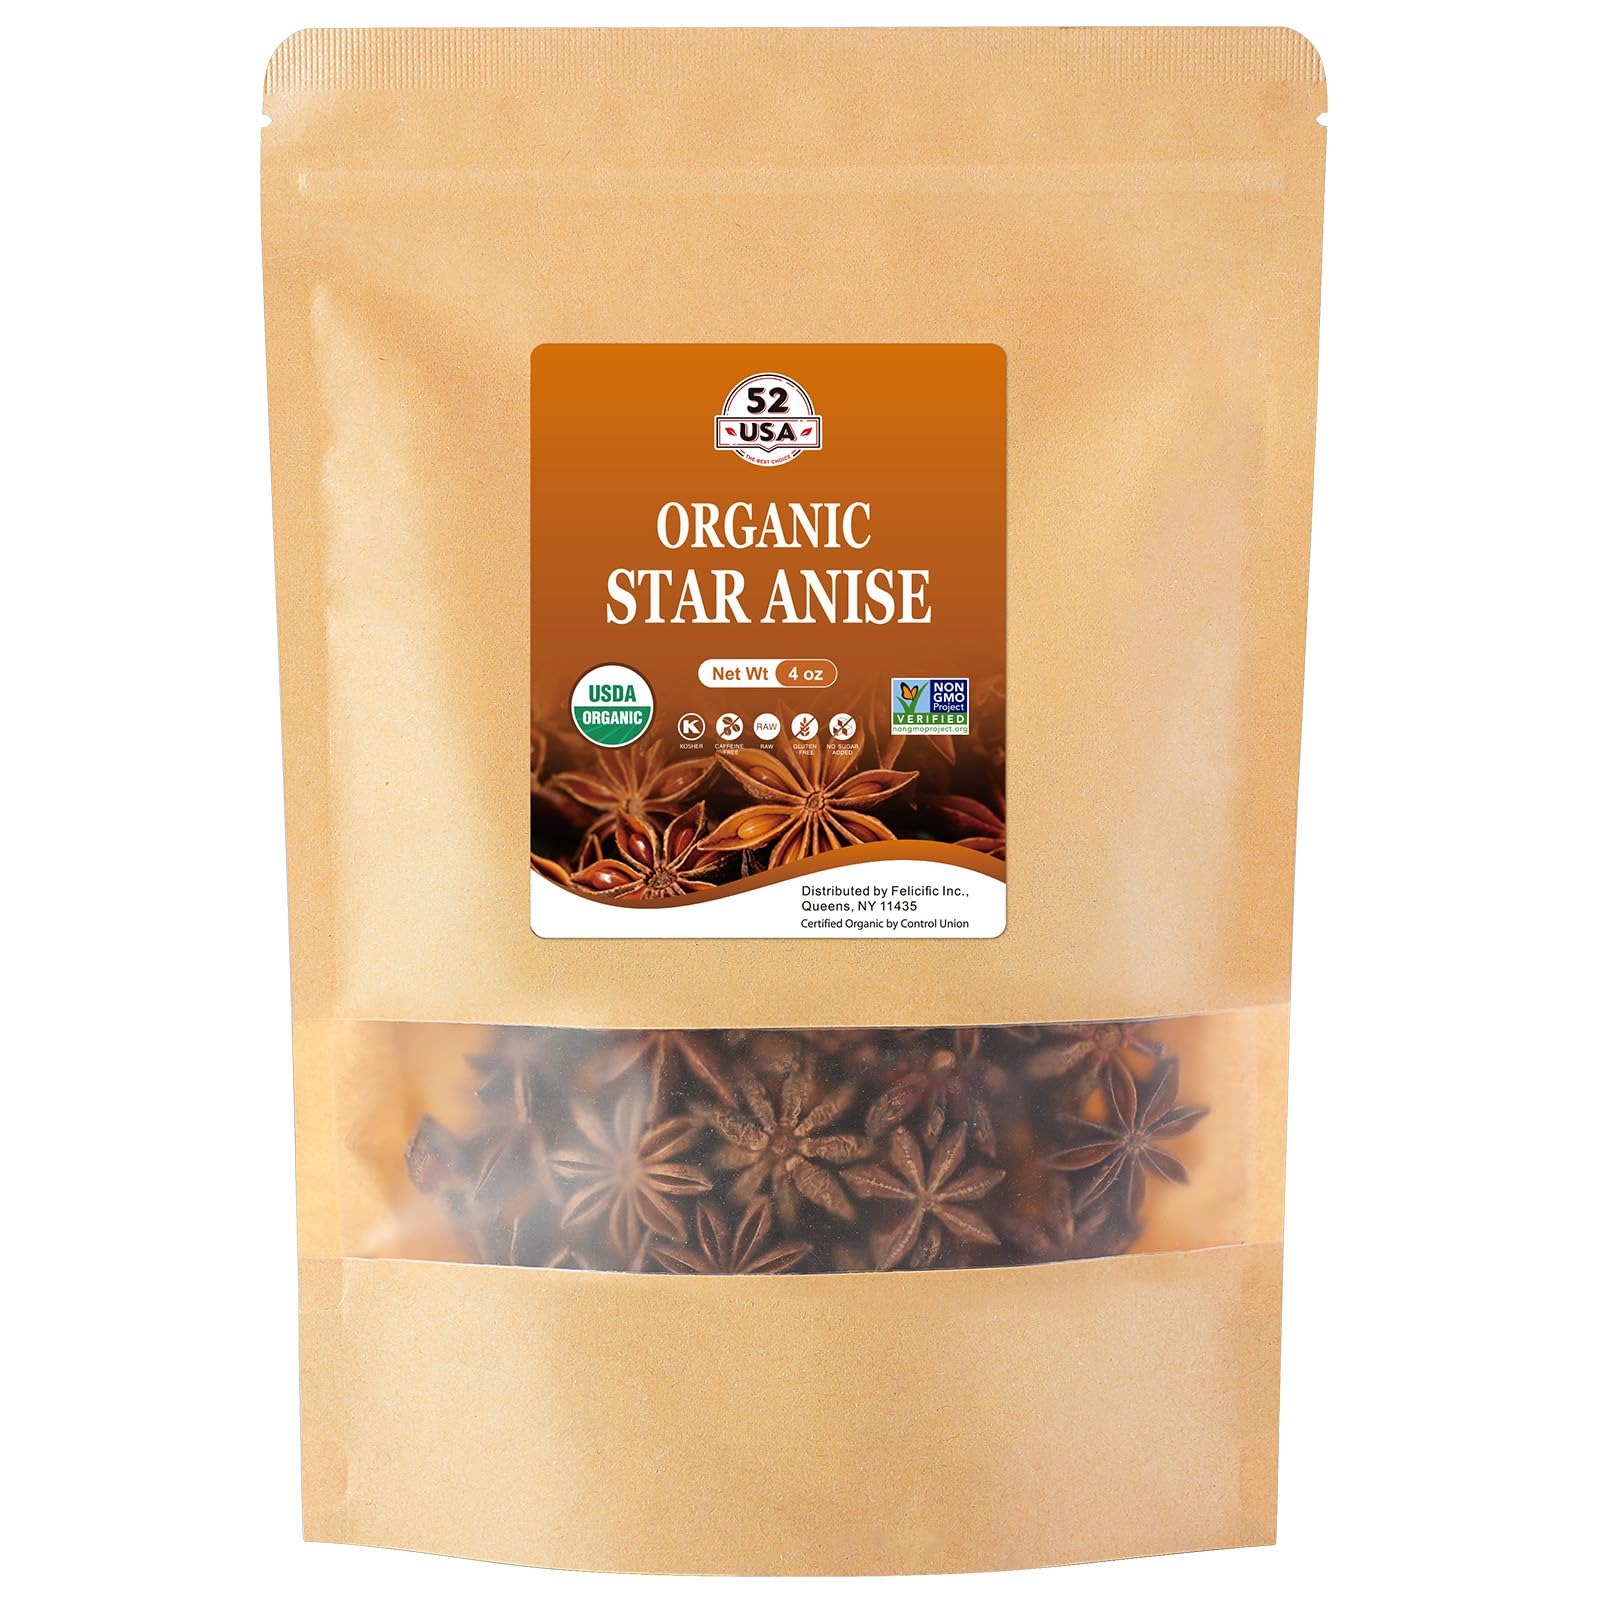
Item Name: 52USA Organic Star Anise - 4oz | Non-GMO, Whole Spice | Premium Quality for Cooking, Baking & Tea | Natural Flavor & Aroma
Bullet Point 1: 100% Organic & Non-GMO: A pure, high-quality spice without chemicals or additives.
Bullet Point 2: Versatile Usage: Ideal for soups, stews, braises, teas, and baked goods.
Bullet Point 3: Rich, Aromatic Flavor: Adds a warm, licorice-like taste to your dishes and drinks.
Bullet Point 4: Sustainable & Pure: Carefully processed to preserve the highest quality and freshness.
Bullet Point 5: Long Shelf Life: Comes in a resealable bag to maintain freshness for longer.
Value: 211.2
Unit: Ounce

Price: 17.15